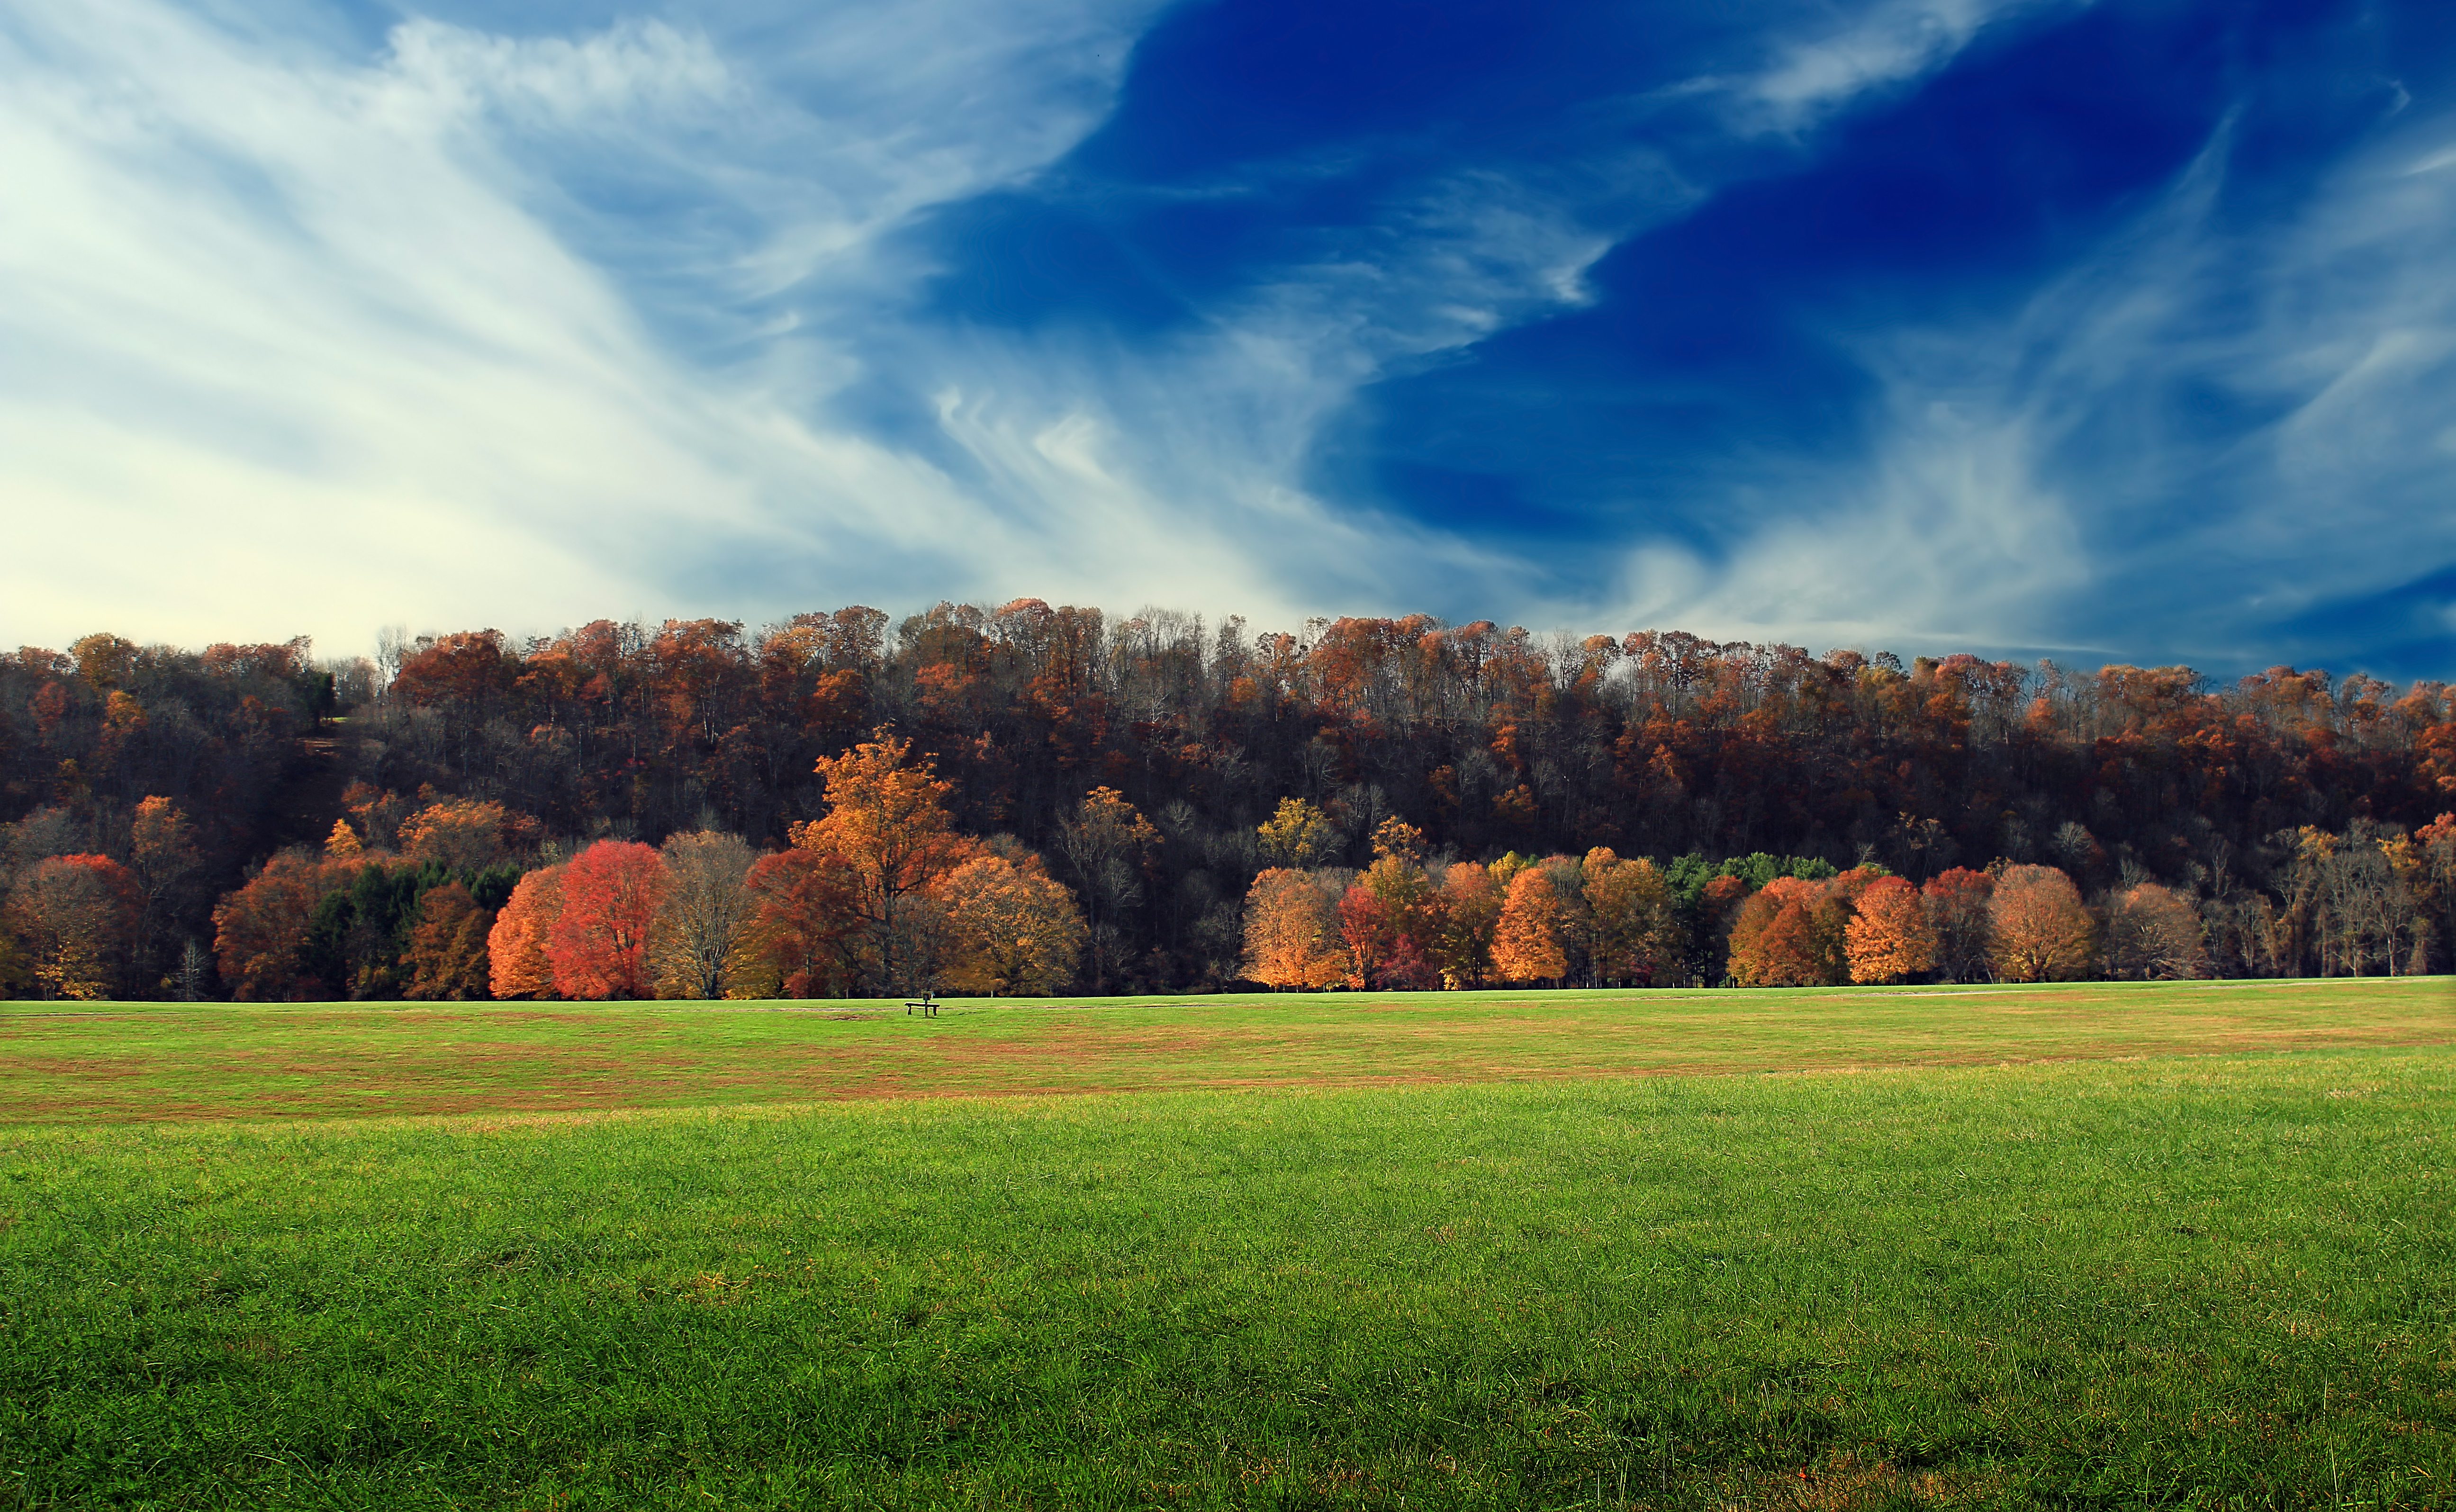
landscape, tree, nature, grass, horizon, cloud, plant, sky, sunrise, field, lawn, meadow, prairie, sunlight, morning, leaf, hill, dawn, dusk, foliage, evening, pasture, autumn, agriculture, plain, trees, hills, creativecommons, clouds, grassland, pennsylvania, cirrus, buckscounty, tinicumtownship, tinicumpark, tinicumcountypark, rural area, atmospheric phenomenon, woody plant